National Youth Administration

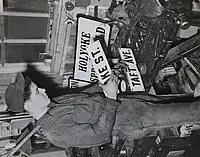
NYA worker assembling street signs

The NYA also trained youth in various workshop skills. They built or renovated over 481,000 pieces of various furniture, repaired almost 1 million toys, and salvaged or crafted about 26,000 pieces of playground equipment, 177,344 pieces of mechanical equipment, and over 853,000 articles made of concrete, such as concrete blocks for building. Over 9.5 million feet of highways and roads were built by the groups of male youth, along with almost 4 million feet of road shoulders. Nearly 2 million feet of sidewalks and paths were built by these young men.